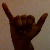
The image shows a hand gesture representing the letter 'Y' in Indian Sign Language.